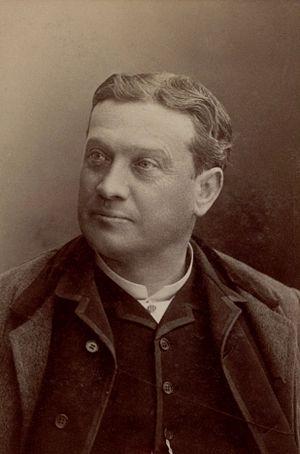
Pierre Grivot (1834-1912)
Antoine-François-Jules Grivot dit Pierre Grivot est un comédien et chanteur lyrique français né à Paris le 26 septembre 1834 et mort à Deauville le 25 août 1912.